Crescenzio Onofri

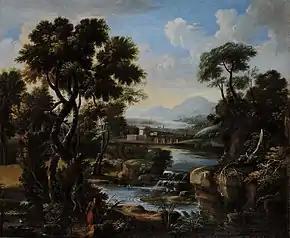
Landscape in Lazio with Hermit

Crescenzio Onofri or Crescenzio d'Onofri (Rome, 23 May 1634 – Florence, 1712/1714) was an Italian landscape painter, draughtsman and engraver who worked in Rome and Florence. A presumed pupil of Gaspard Dughet he collaborated with many specialist figure painters of his time.